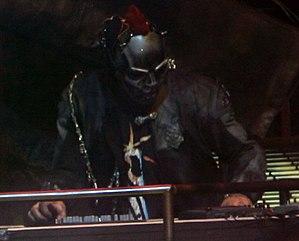
"Sid Wilson, surnommé « Monkey Boy », de son vrai nom Sidney George Wilson, né le 15 mars 1978, est un DJ américain, principalement connu pour être membre du groupe de metal Slipknot au sein duquel il porte le numéro 0. Certains fans le surnomment aussi ""Gazboy"" en raison du fait qu'il porte toujours un masque à gaz sur les albums précédents. Il en possède d'ailleurs une impressionnante collection, le plus vieux datant de la guerre de Corée.